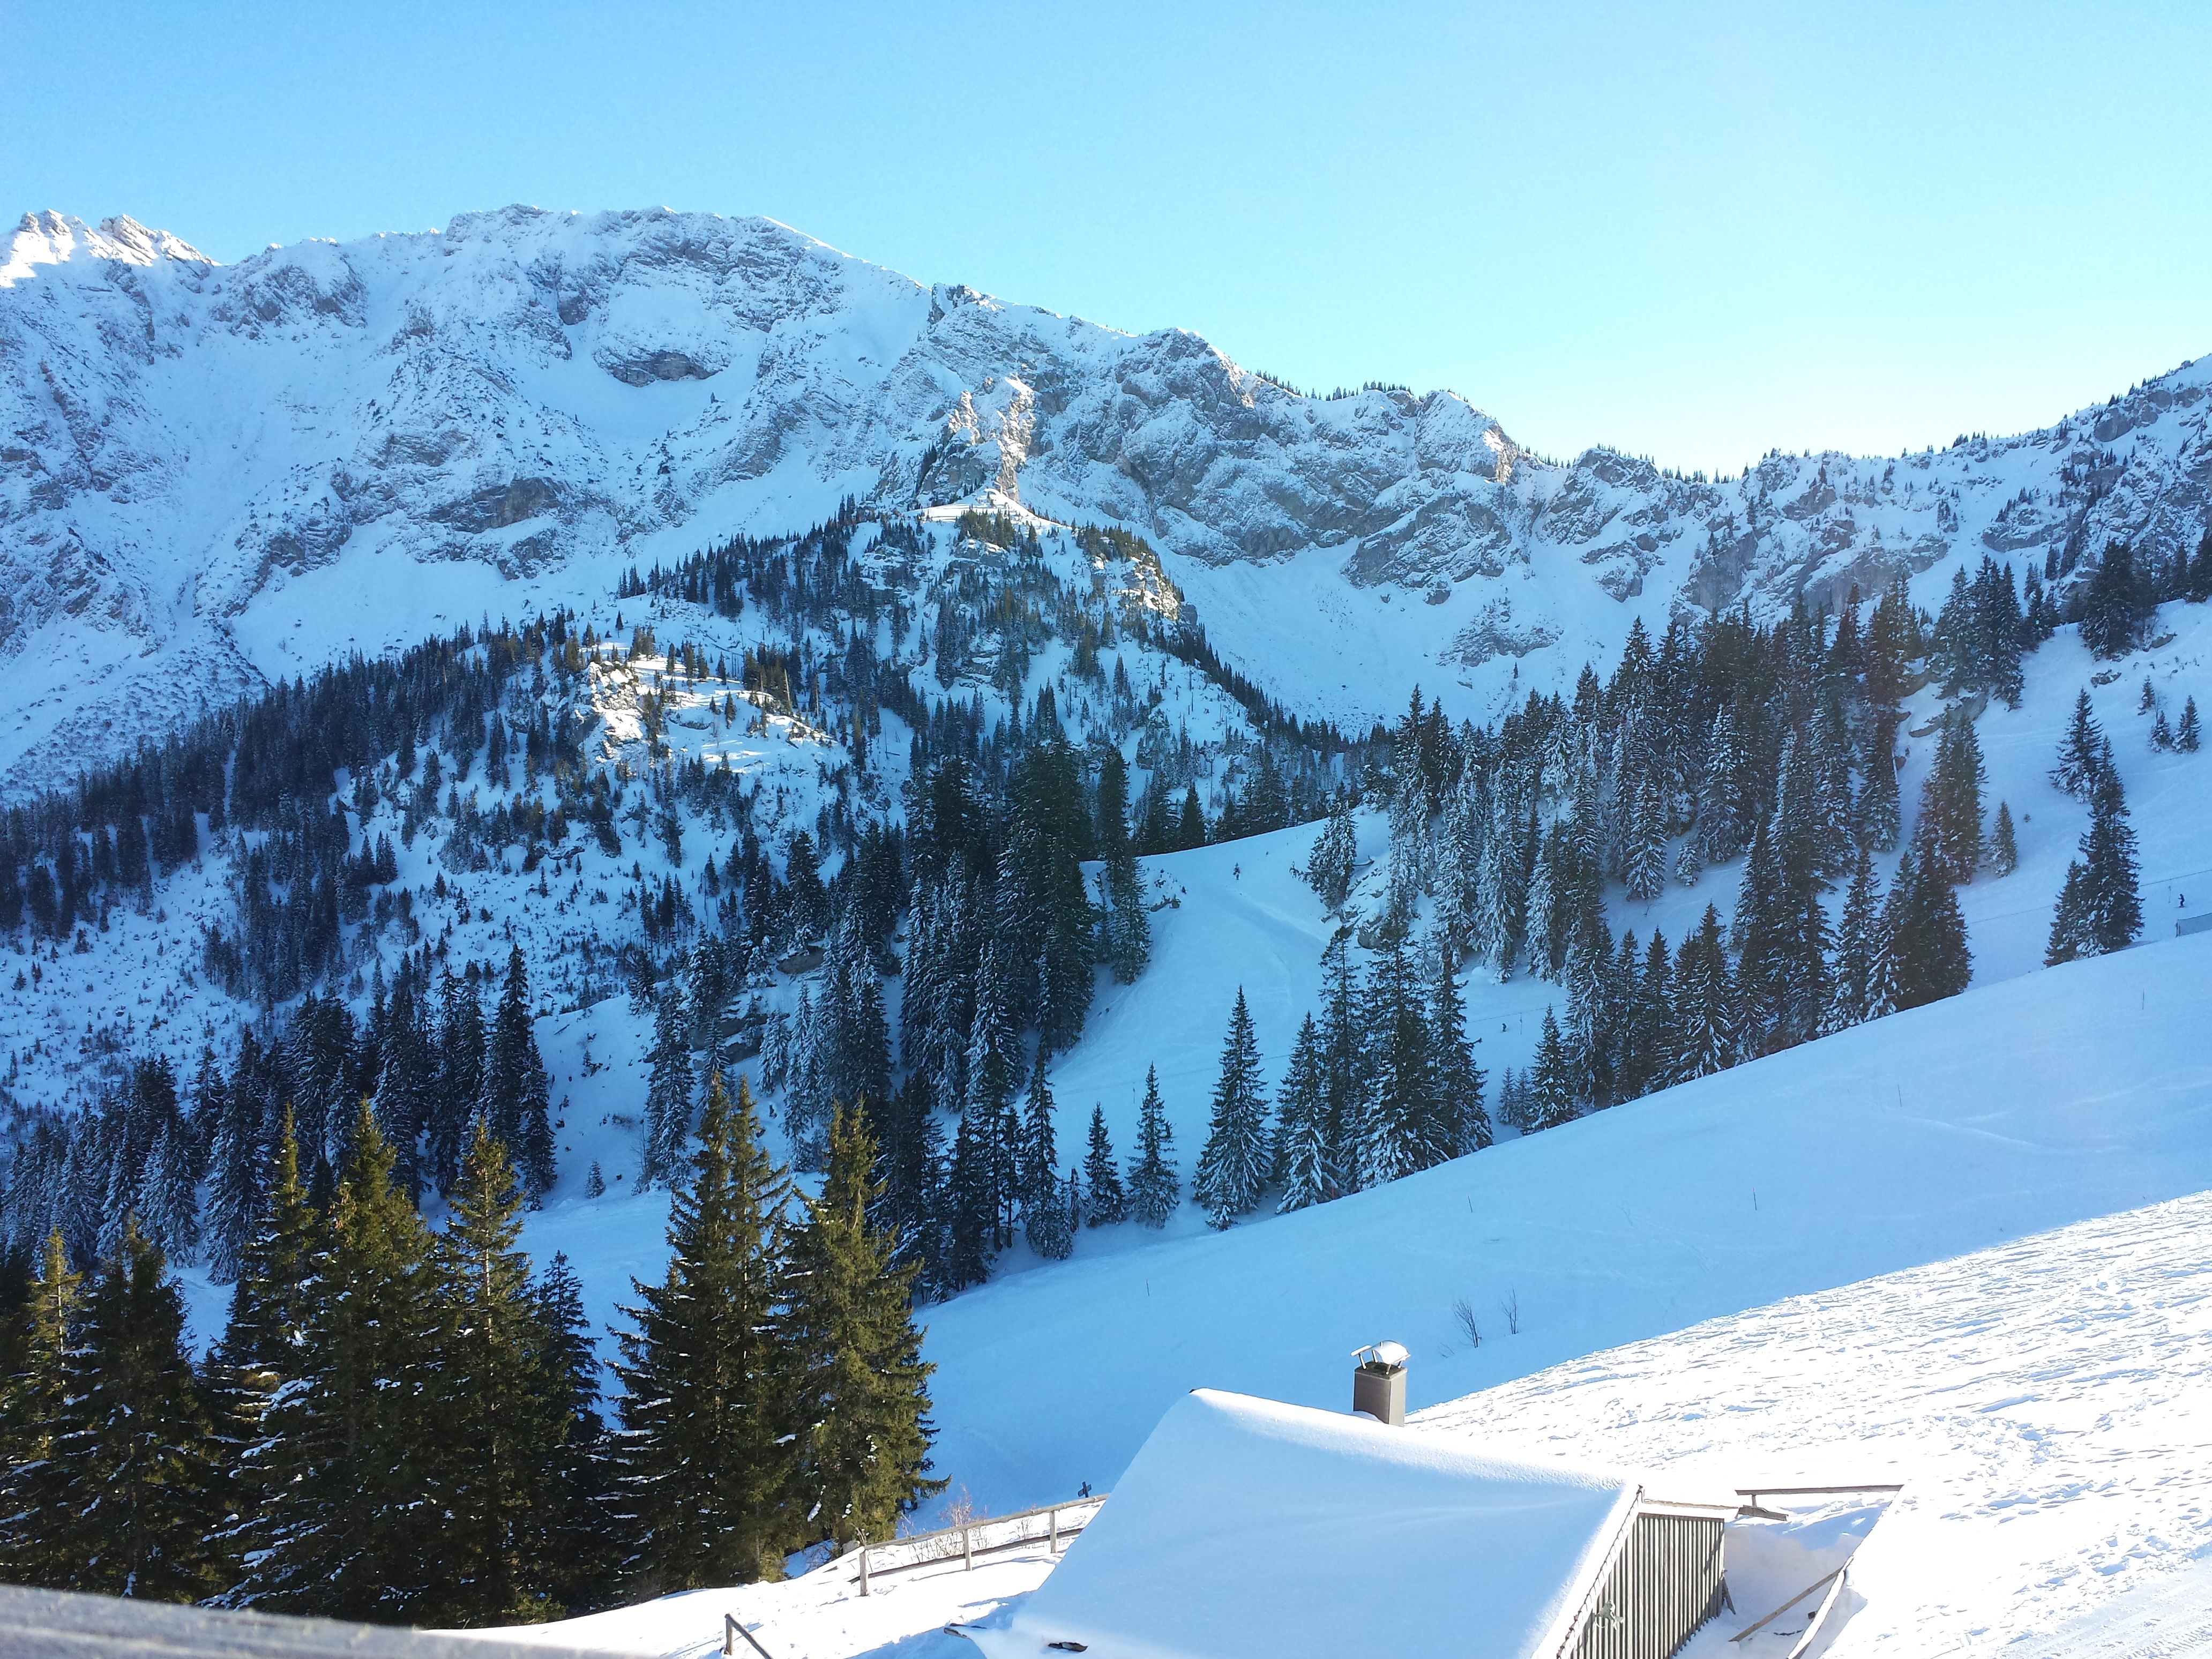
landscape, mountain, snow, winter, mountain range, weather, skiing, season, ridge, sports equipment, winter sport, sports, resort, mountains, alps, ski, footwear, wintry, piste, ski touring, winter trees, nordic skiing, ski mountaineering, ski equipment, alpine skiing, mountainous landforms, geological phenomenon